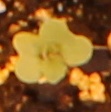
Label: Canola